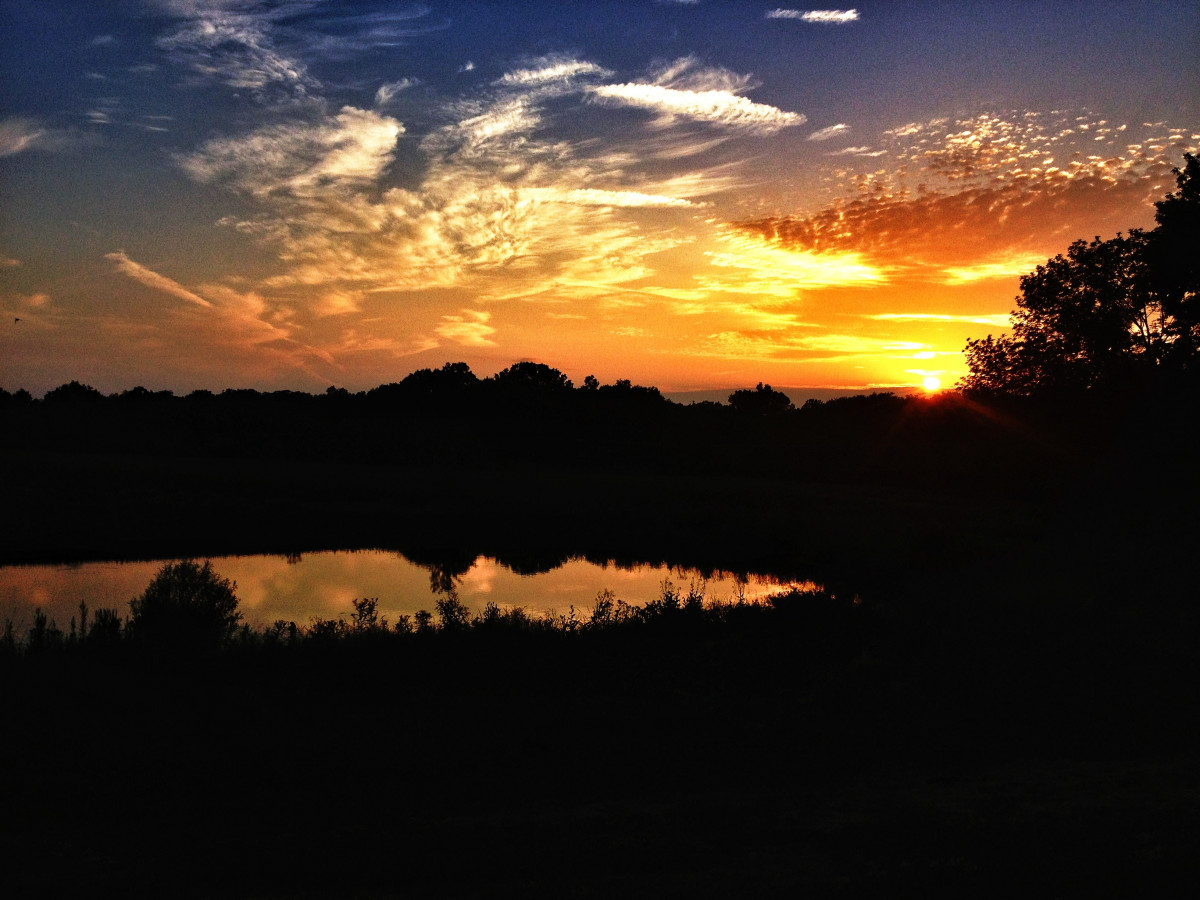
Tags: cloud, sun, sunrise, sunset, sunlight, dawn, atmosphere, dusk, evening, reflection, afterglow, atmospheric phenomenon